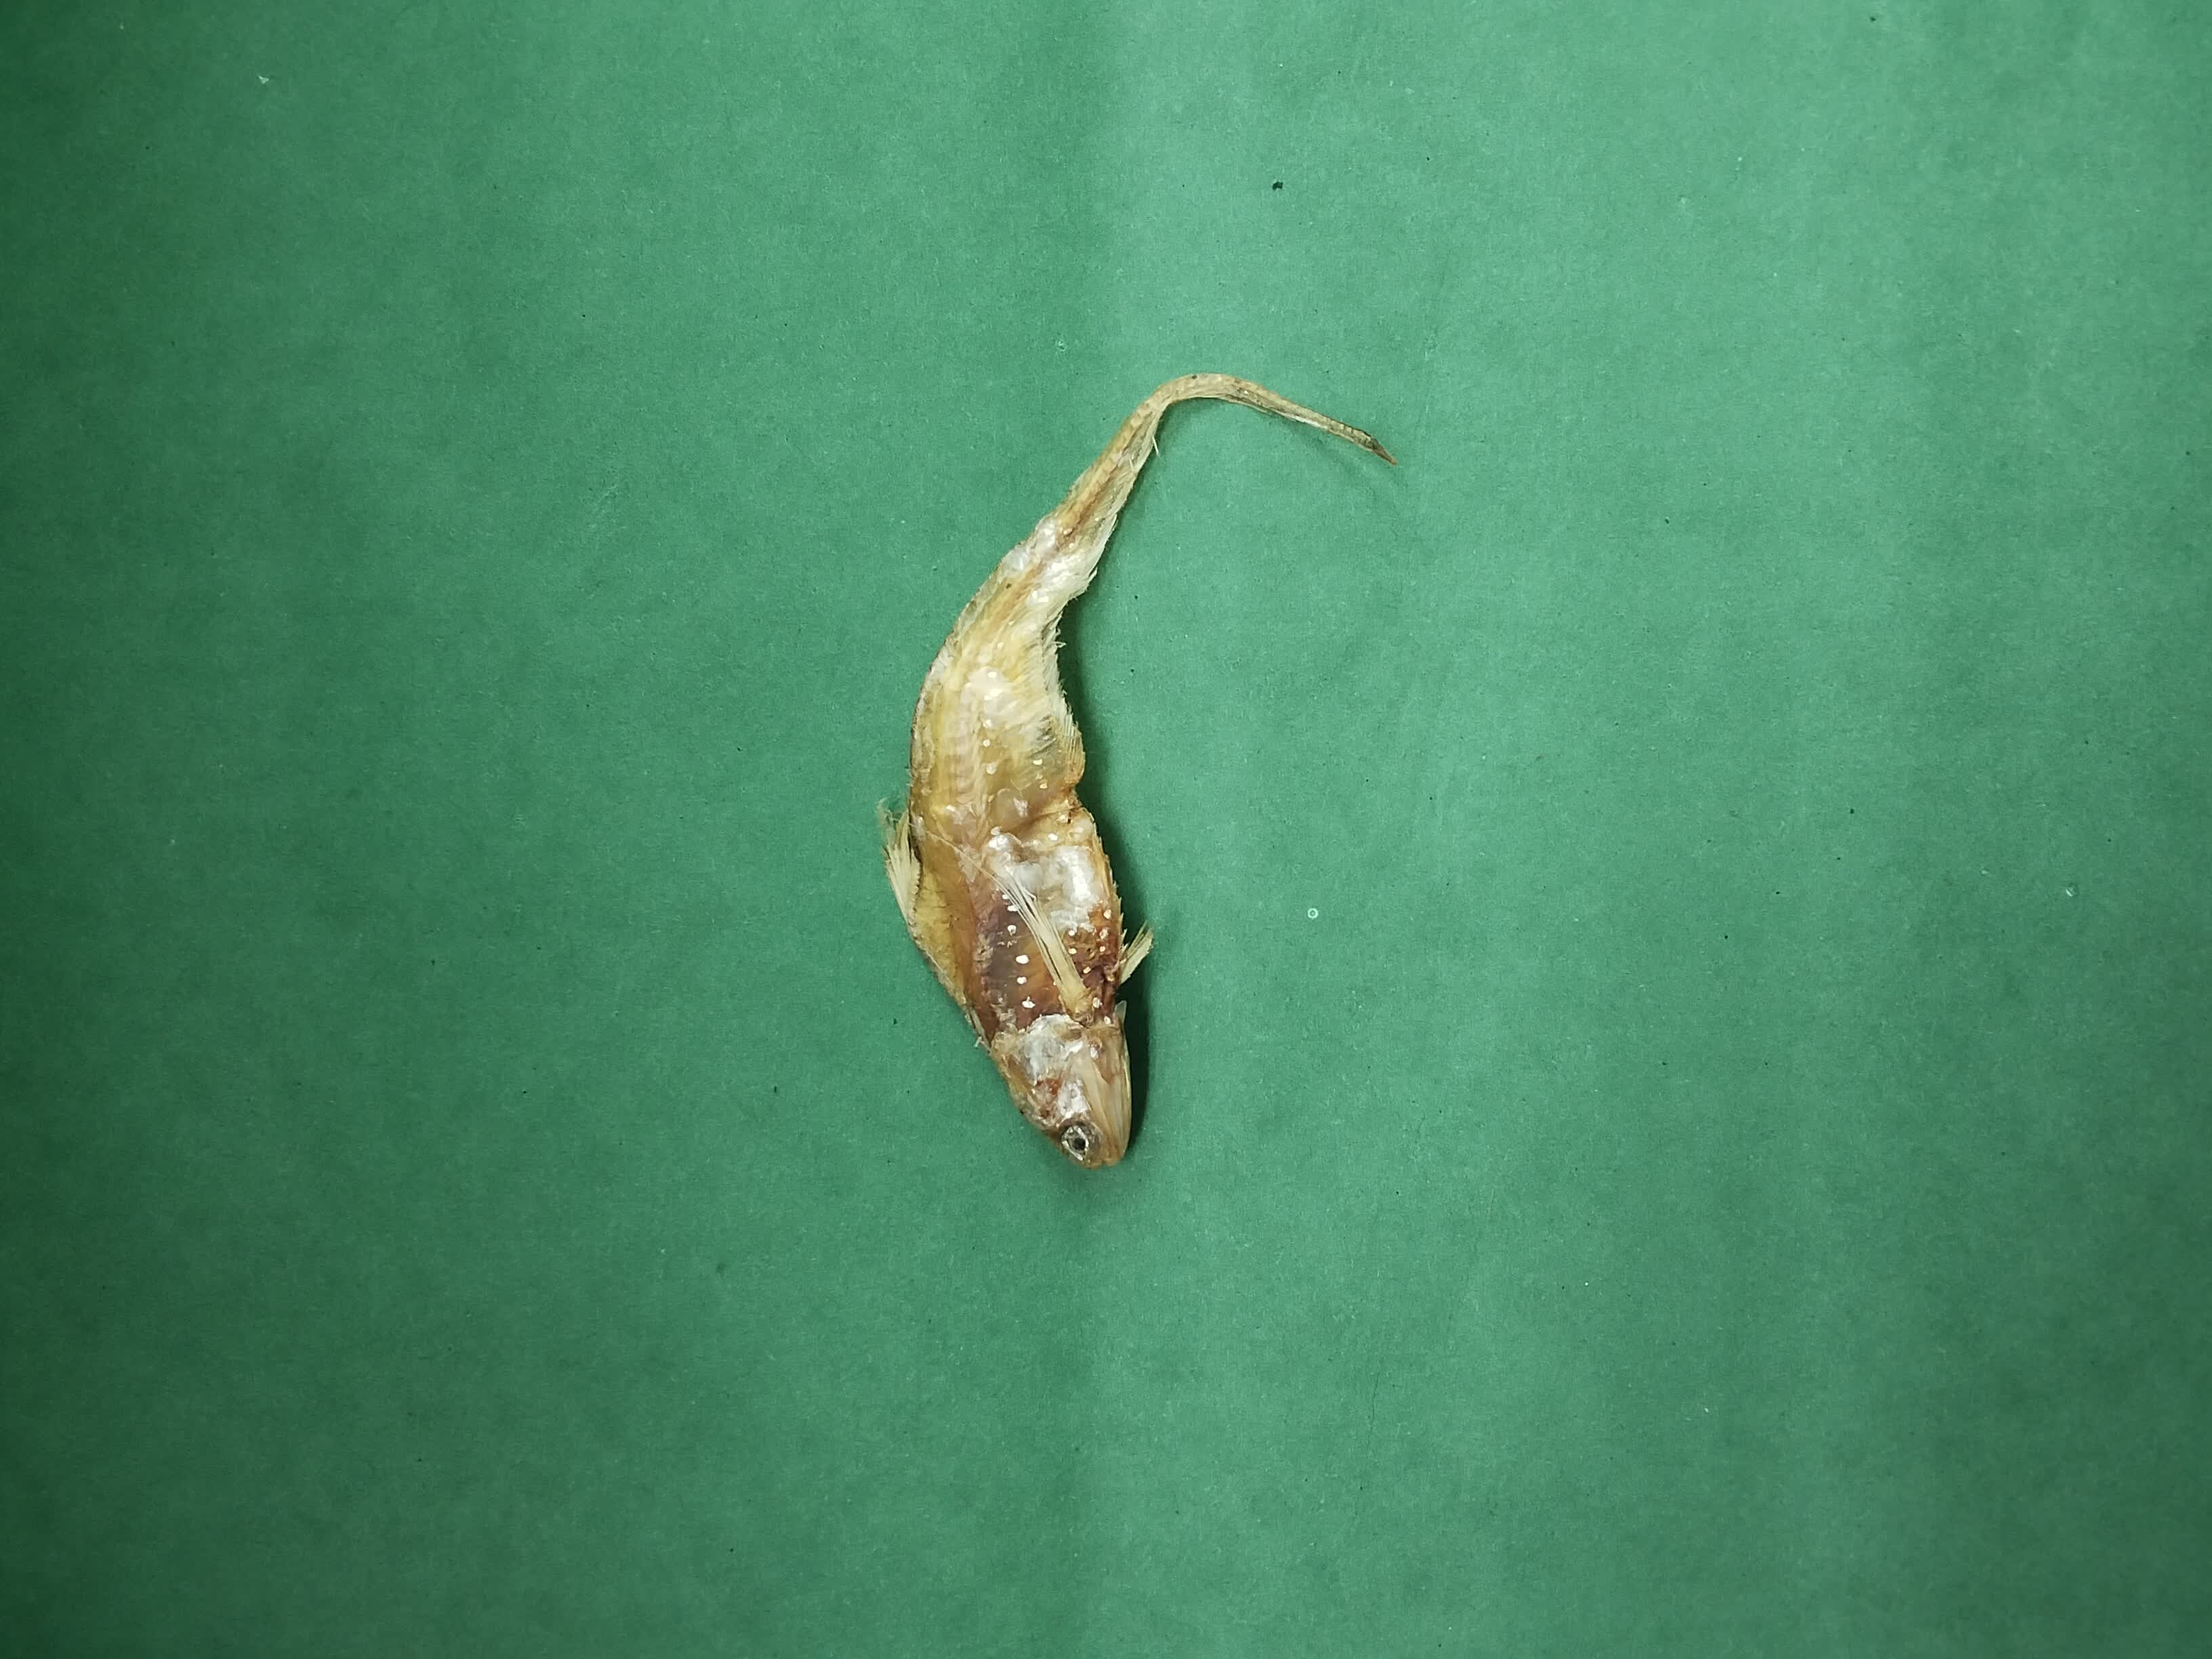
Species: Shundori